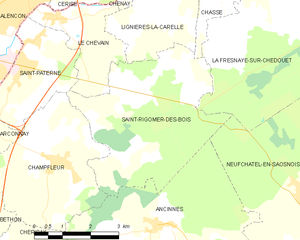
Carte des communes françaises